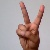
The image shows a hand gesture representing the letter 'V' in Indian Sign Language.